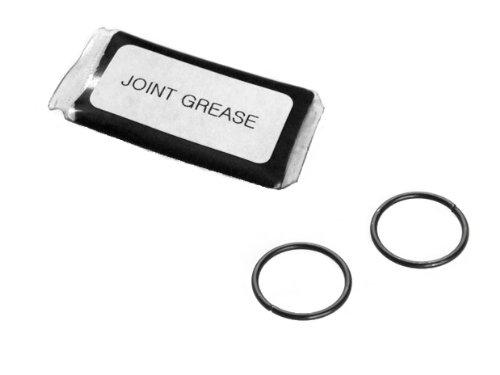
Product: JunFac 90028 Hardened Universal Shaft for Axial Honcho
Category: Toys & Games | Hobbies | Remote & App Controlled Vehicles & Parts | Remote & App Controlled Vehicle Parts | Power Plant & Driveline Systems | Rotor Shafts
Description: Use this on the Axial Honcho.
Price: $35.56